Elizabeth Pierce Blegen

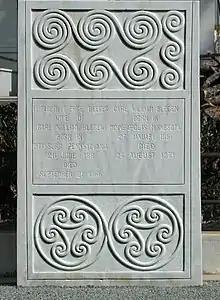
Grave of Elizabeth Pierce Blegen and Carl Blegen

In 1956, Pierce Blegen suffered a stroke which resulted in her spending four months in hospital in Cincinnati. Although she recovered and was able to work in the field again for her final excavation at Pylos in 1958, the stroke affected her mobility and she frequently used a wheelchair. She died ten years later on September 21, 1966, in Athens; Thallon Hill and Hodge Hill had both predeceased her, in 1954 and 1958 respectively, while Blegen died in 1971. The four members of the Quartet are buried near each other in the First Cemetery of Athens.